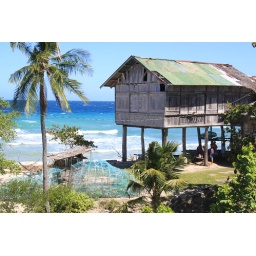
Would be nice to live there and pick up sea urchins in the ocean and drink banana shakes